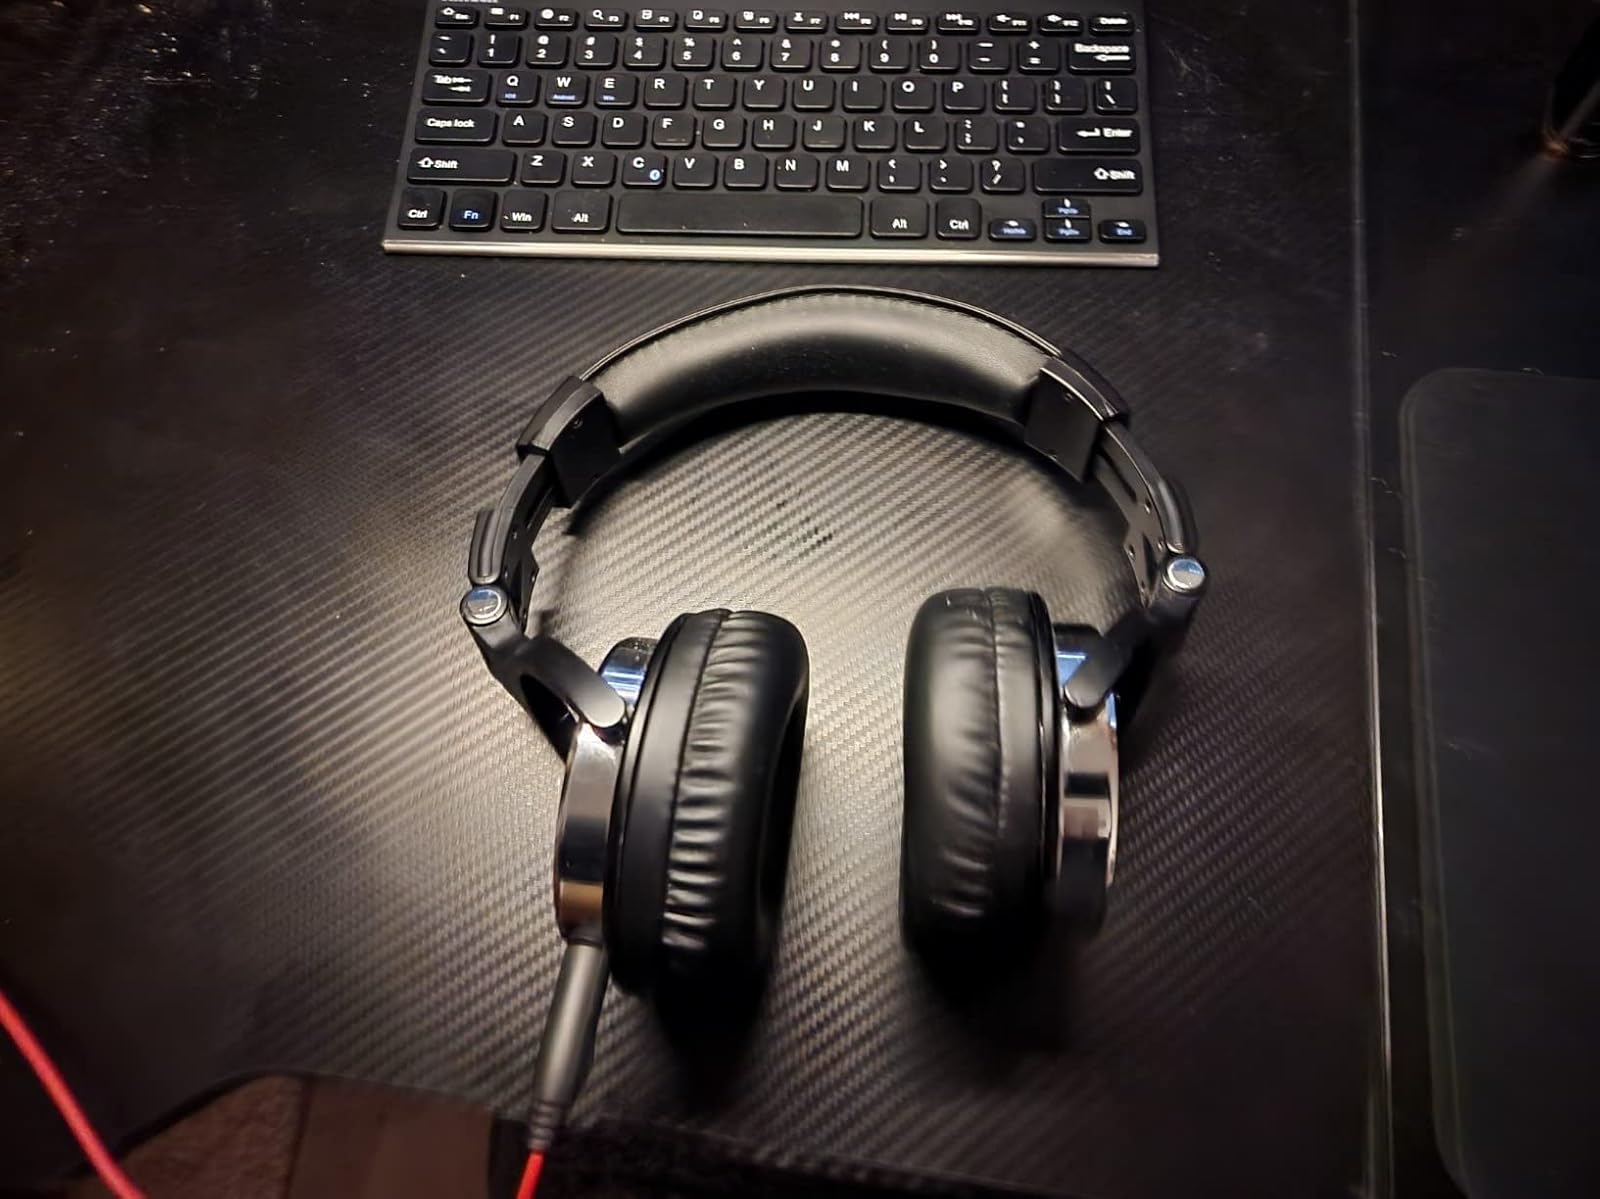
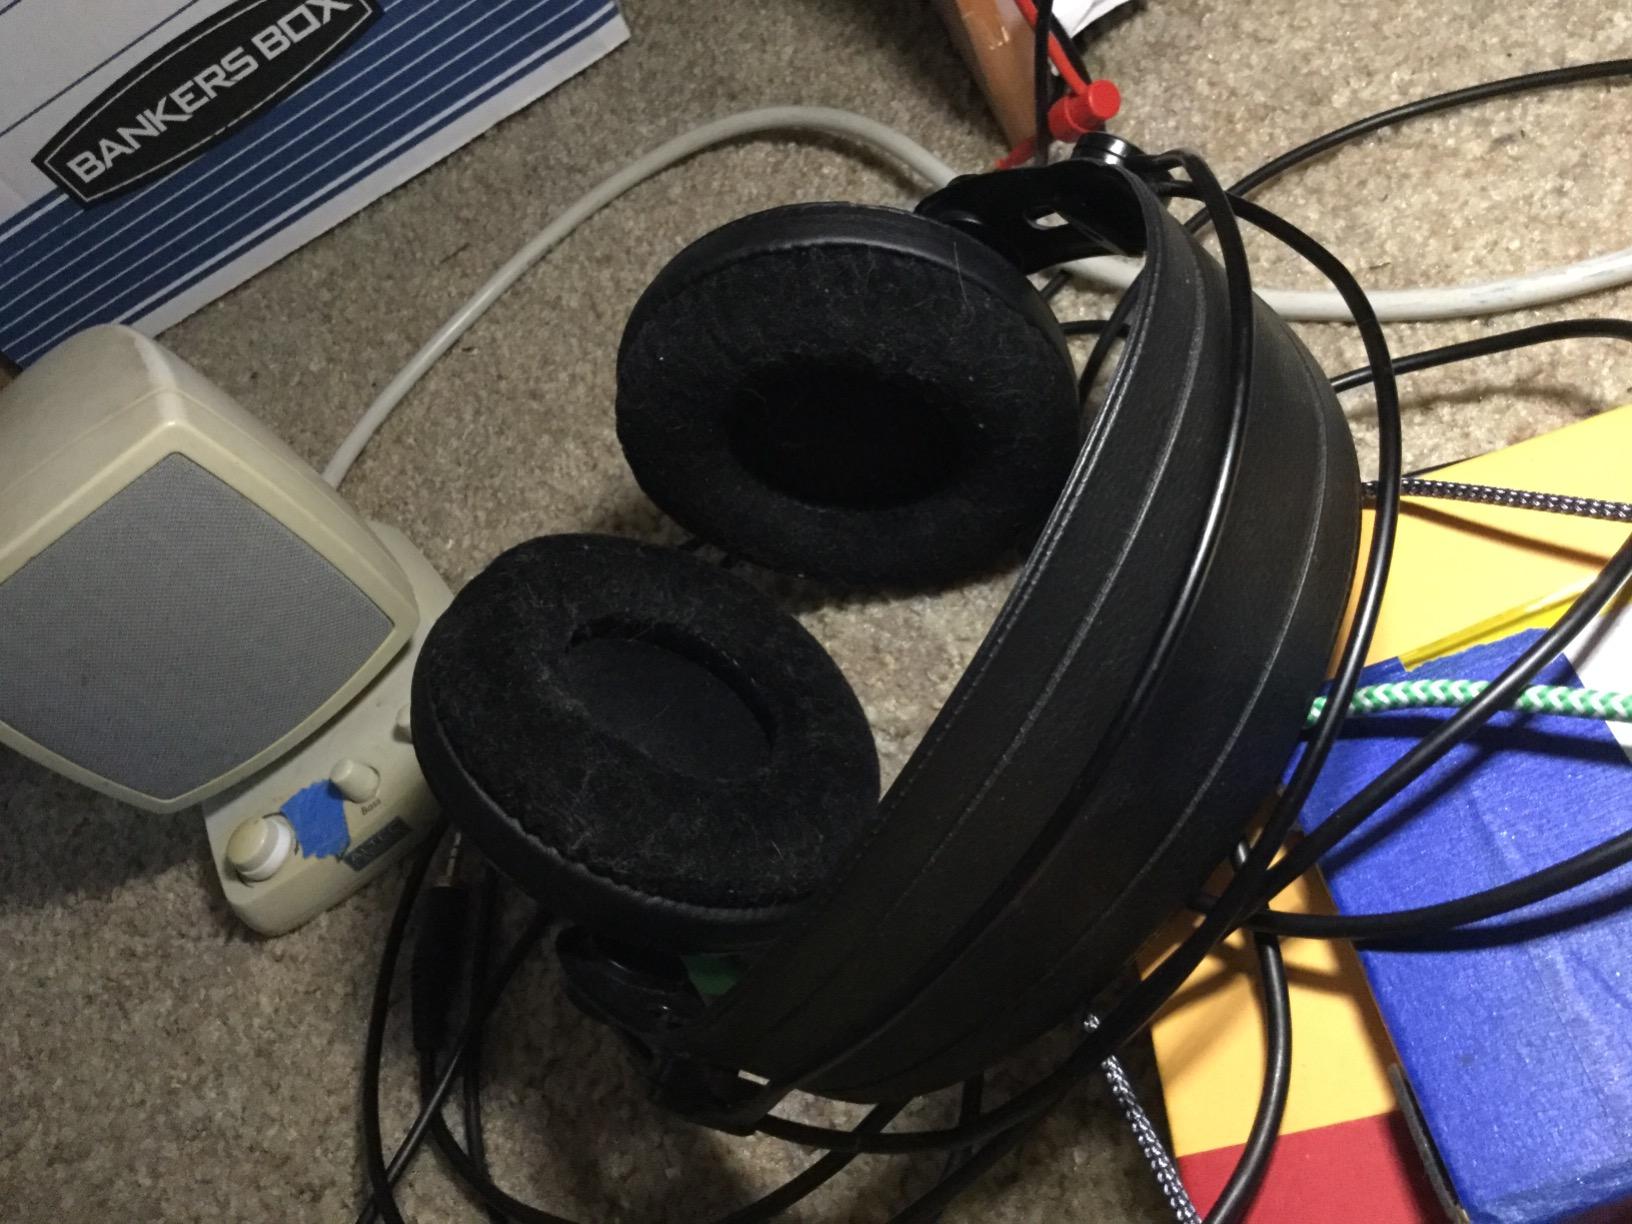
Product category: headphones
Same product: no